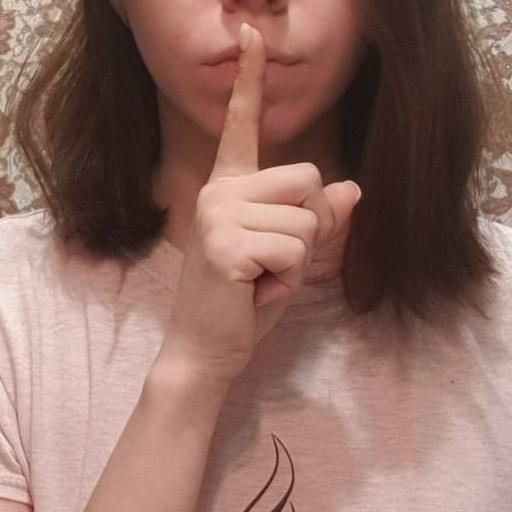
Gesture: mute